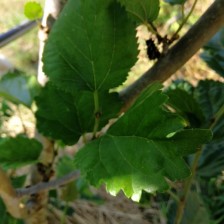
Variety: Buriram60